Corps of drums

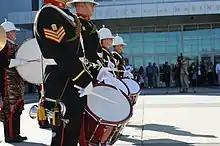
Royal Marines Corps of Drums.

Royal Marines Bands are led by 'buglers', who are trained on both the side drum, the bugle, and the Herald Fanfare Trumpet (natural trumpet). This section of the band is referred to as "the Corps of Drums", which since 1903 is now situated at the front of the band. Whilst similar to the Army Corps of Drums, these are members of the Royal Marines Band Service (RMBS), and they retain their own rank structure. Members of the RMBS are primarily musicians; however, they also carry out secondary roles such as medics, drivers, and force protection when required to, like their Army counterparts.